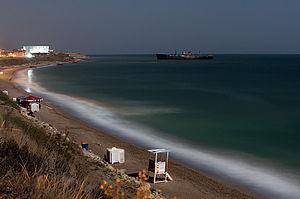
La plage des Français, à Costineşti, en Roumanie, avec l'épave de l'E Evangelia visible au fond.
Costinești est une commune du județ de Constanța, dans la Dobroudja, sur la mer Noire, en Roumanie. C'est une station balnéaire qui attire massivement les jeunes durant la période estivale. La commune comporte la bourgade de Costinești et le village de Schitu.
L’Evangelia est un navire grec qui s'est échoué en Roumanie, sur la côte occidentale de la mer Noire.